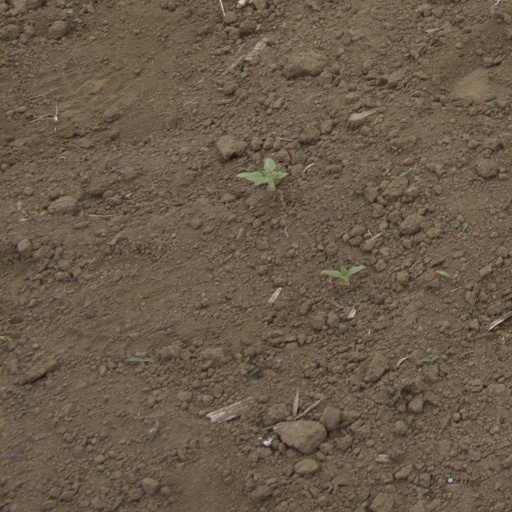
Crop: Jerusalem artichoke